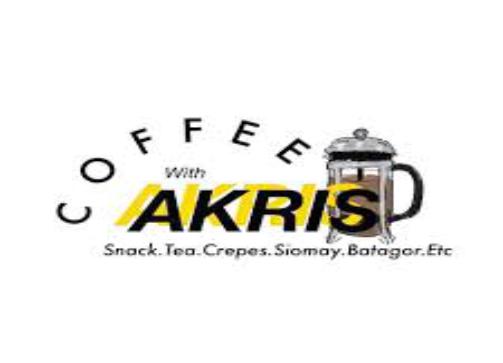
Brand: Akris
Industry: Clothes